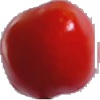
Label: Tomato 2